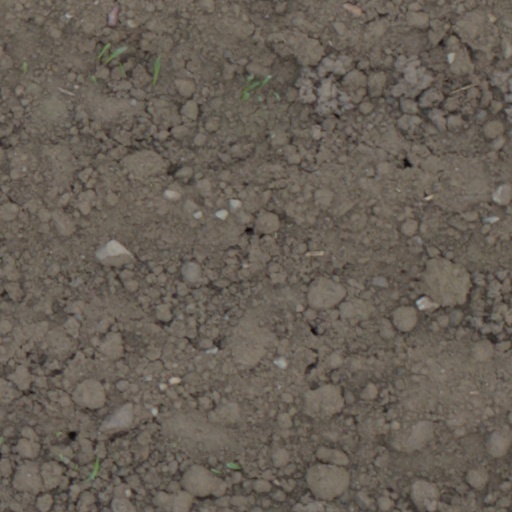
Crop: wheat